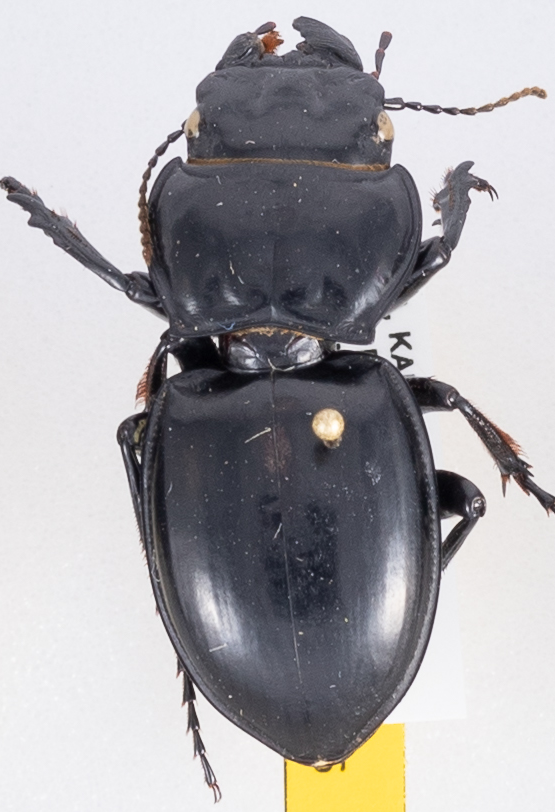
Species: Pasimachus californicus
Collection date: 2019-07-01
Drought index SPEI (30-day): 1.006
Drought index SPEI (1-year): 2.09
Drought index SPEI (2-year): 0.54